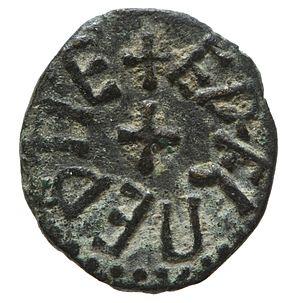
Æthelred II est roi de Northumbrie vers le milieu du IXᵉ siècle.